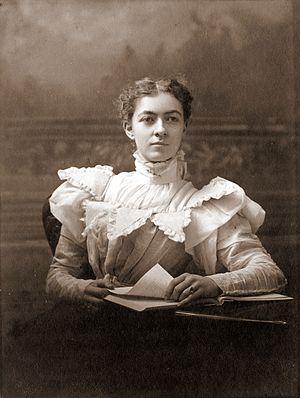
Mary Engle Pennington est une chimiste, bactériologiste et ingénieur en réfrigération américaine. Elle a notamment travaillé pendant douze ans pour ce qui deviendra la Food and Drug Administration, elle a établi les premières normes d'hygiène et a été pionnière dans le domaine de la réfrigération alimentaire. Elle a travaillé pour la réalisation d'une chaîne du froid ininterrompue depuis le producteur au consommateur et a participé au développement de réfrigérateurs, de chambres froides et de véhicules frigorifiques ferroviaires, les wagons de type UIC-I.